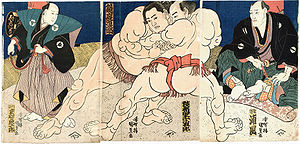
Sumo
Træsnit af Utagawa Kunisada (1786-1865) dateret 1840'erne, der illustrerer to sumobrydere i aktivitet.
Træsnit af Utagawa Kunisada (1786-1865) dateret 1840'erne, der illustrerer to sumobrydere i aktivitet.
Sumo hvis kanji der både kan læses som sumai og sumō, er i dag en japansk kampsport mellem to brydere eller rikishi.